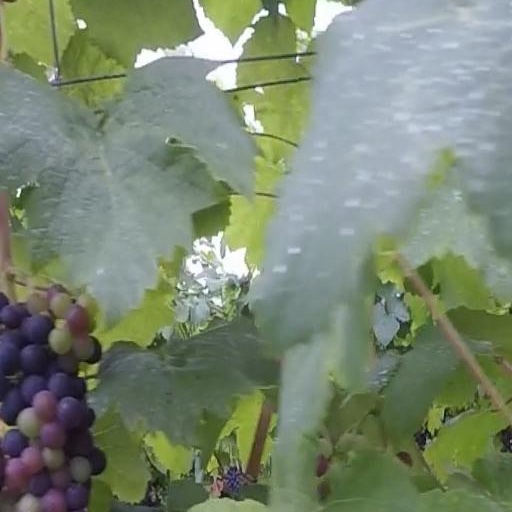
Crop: grape